Roman Catholic Archdiocese of Pontianak

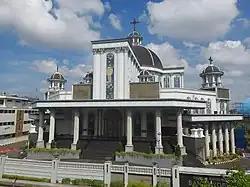
Pontianak Cathedral in 2022

The Roman Catholic Archdiocese of Pontianak is an archdiocese located in the city of Pontianak in West Kalimantan in Indonesia.